Irina Skvortsova

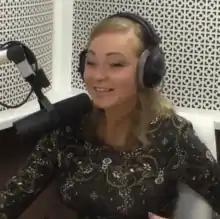
Skvortsova in 2014

Irina Skvortsova (born 17 July 1988) is a Russian television presenter and retired bobsleigh racer. In 2009, she suffered a catastrophic accident training in Germany for the 2014 Sochi Olympics and was nearly killed. The organizers of event allowed 2 sleds on course which collided. She survived after a long recovery and multiple surgeries.